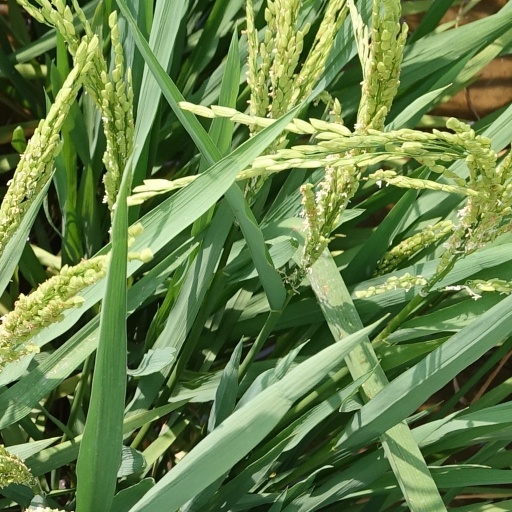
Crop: rice